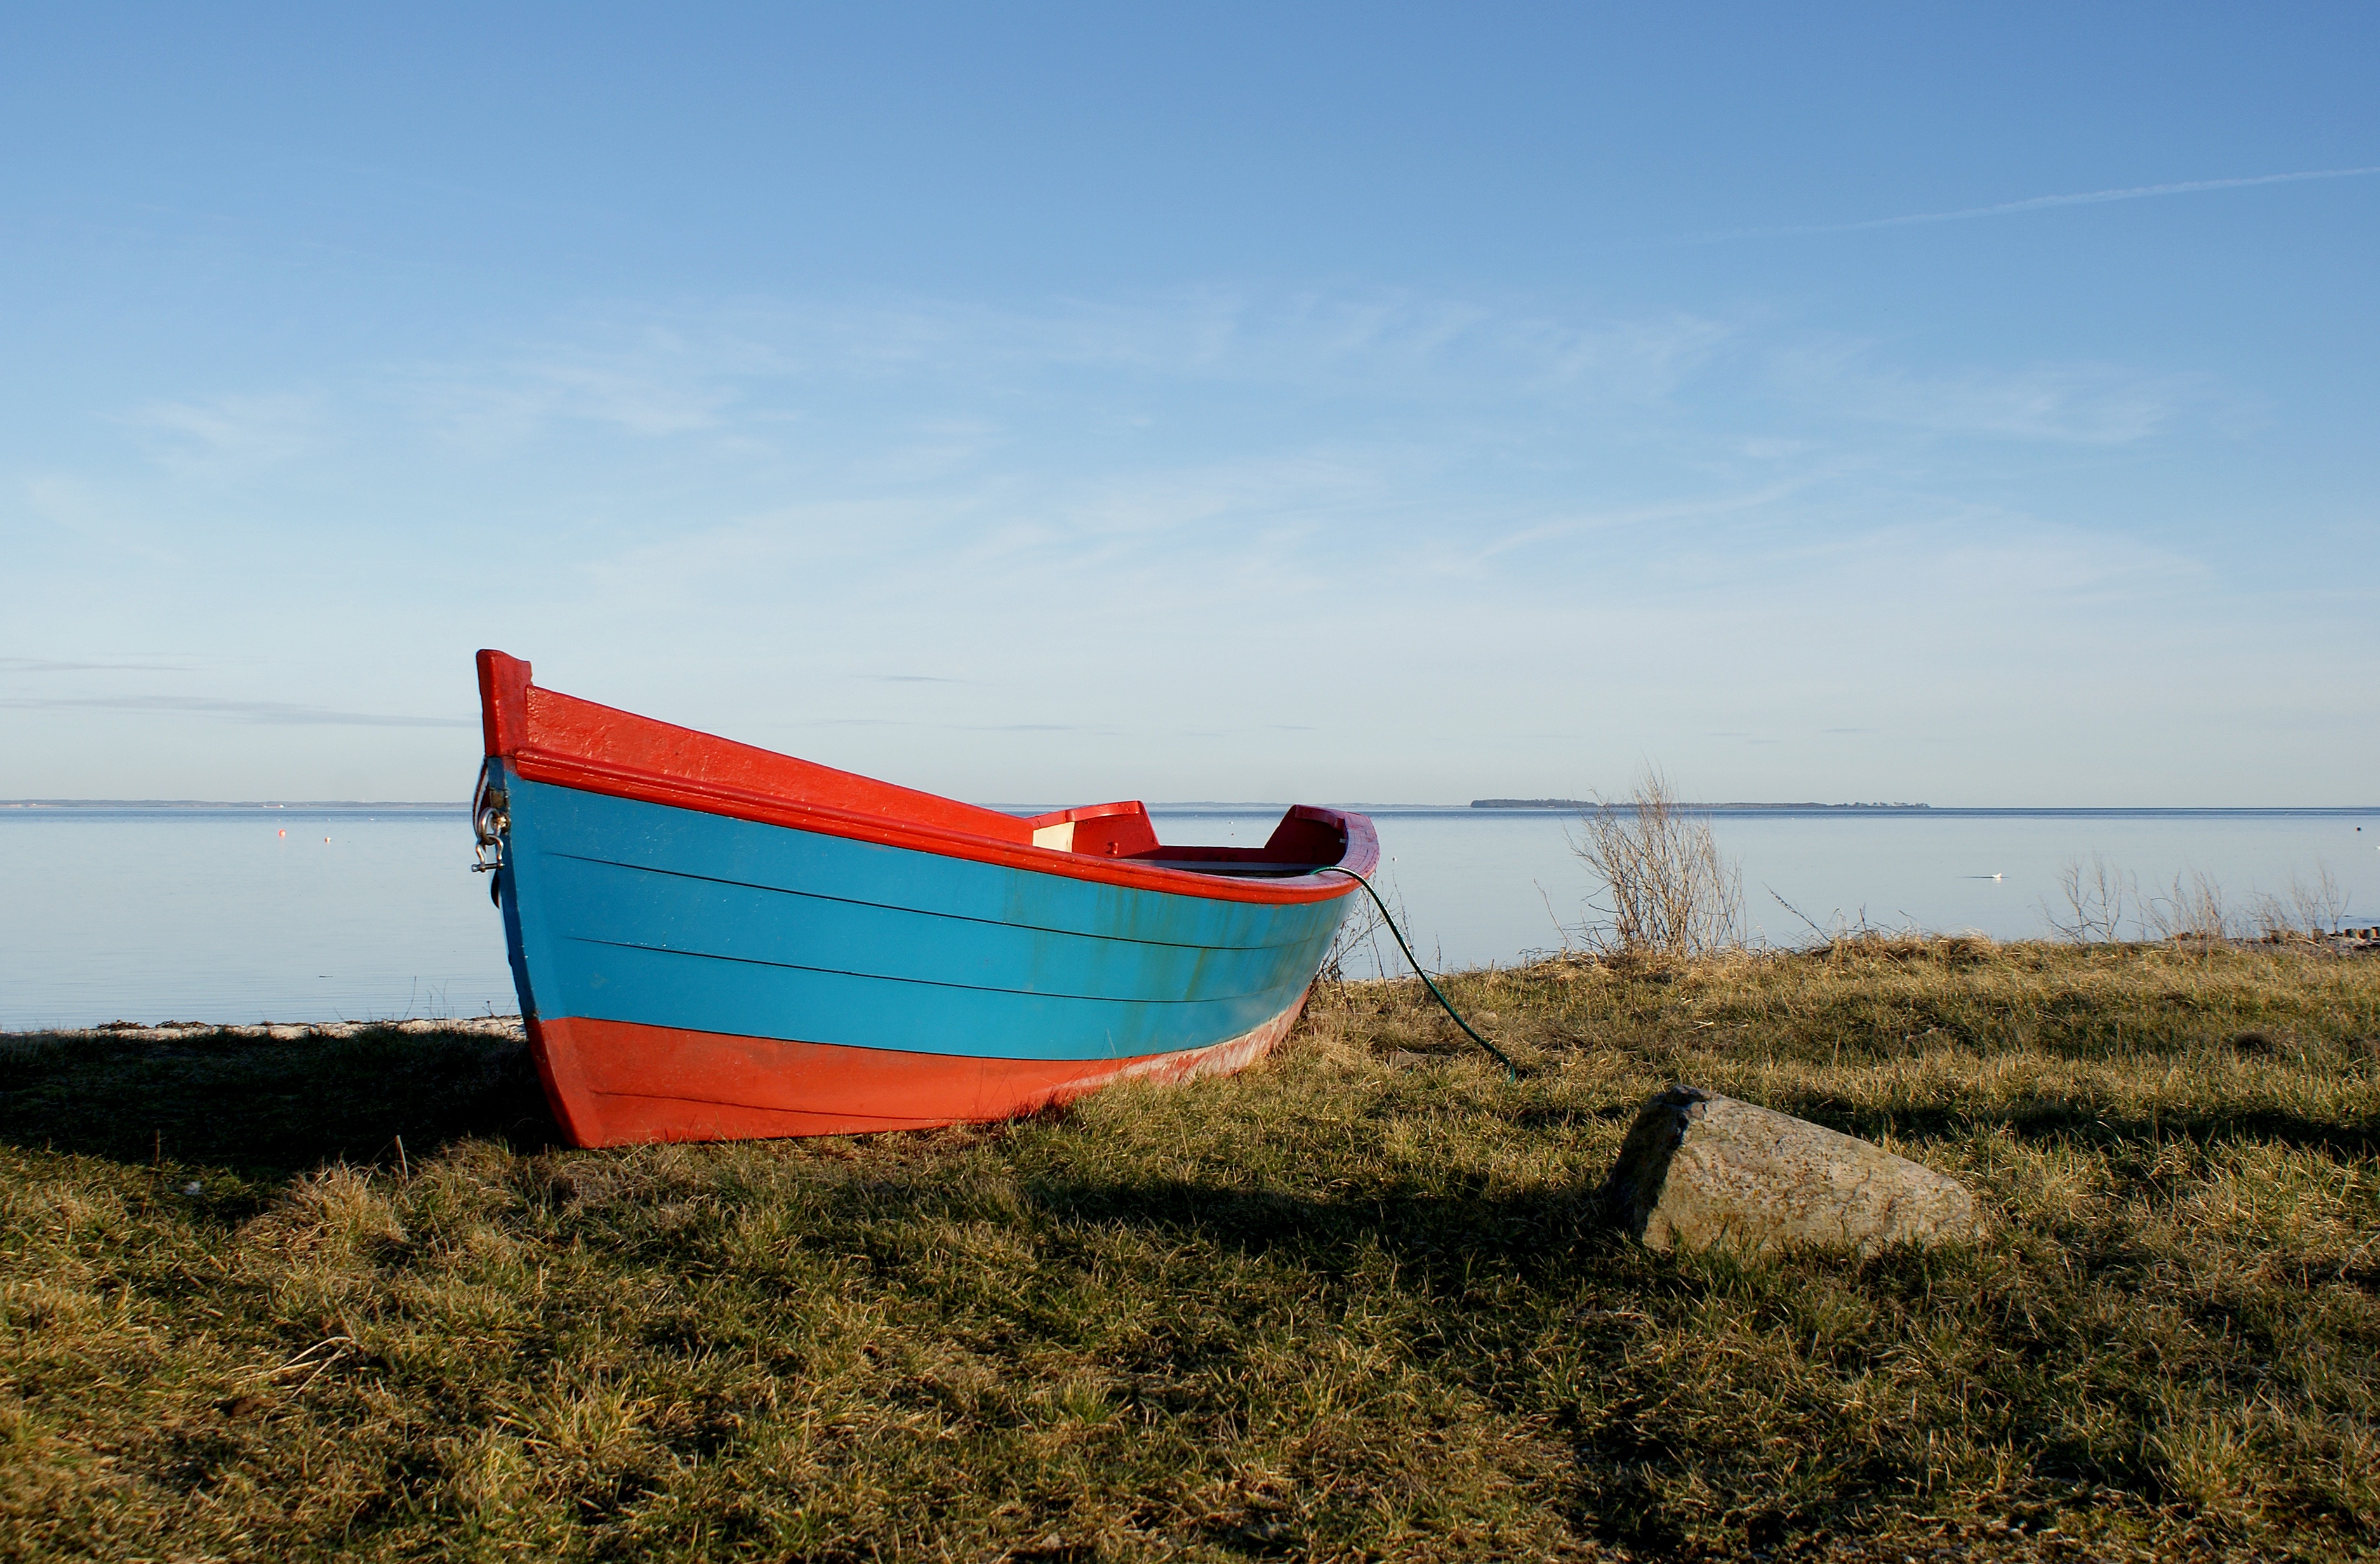
beach, landscape, sea, coast, water, grass, ocean, horizon, cloud, sky, boat, shore, vacation, reflection, calm, rowing boat, ecoregion, boats and boating equipment and supplies, coastal and oceanic landforms